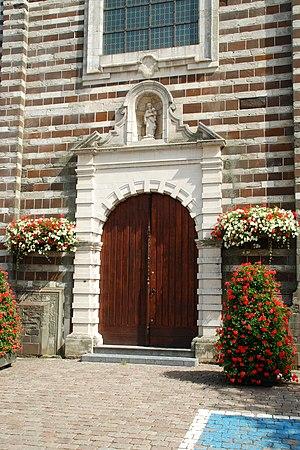
Belgique - Brabant flamand - Rotselaar - Église Saint-Jean-Baptiste de Werchter
L'église Saint-Jean-Baptiste est une église de style gothique et baroque située à Werchter, section de la commune belge de Rotselaar dans la province du Brabant flamand.